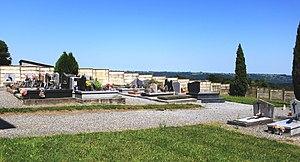
Cimetière de Sarlabous (Hautes-Pyrénées)
Sarlabous est une commune française située dans le département des Hautes-Pyrénées, en région Occitanie.